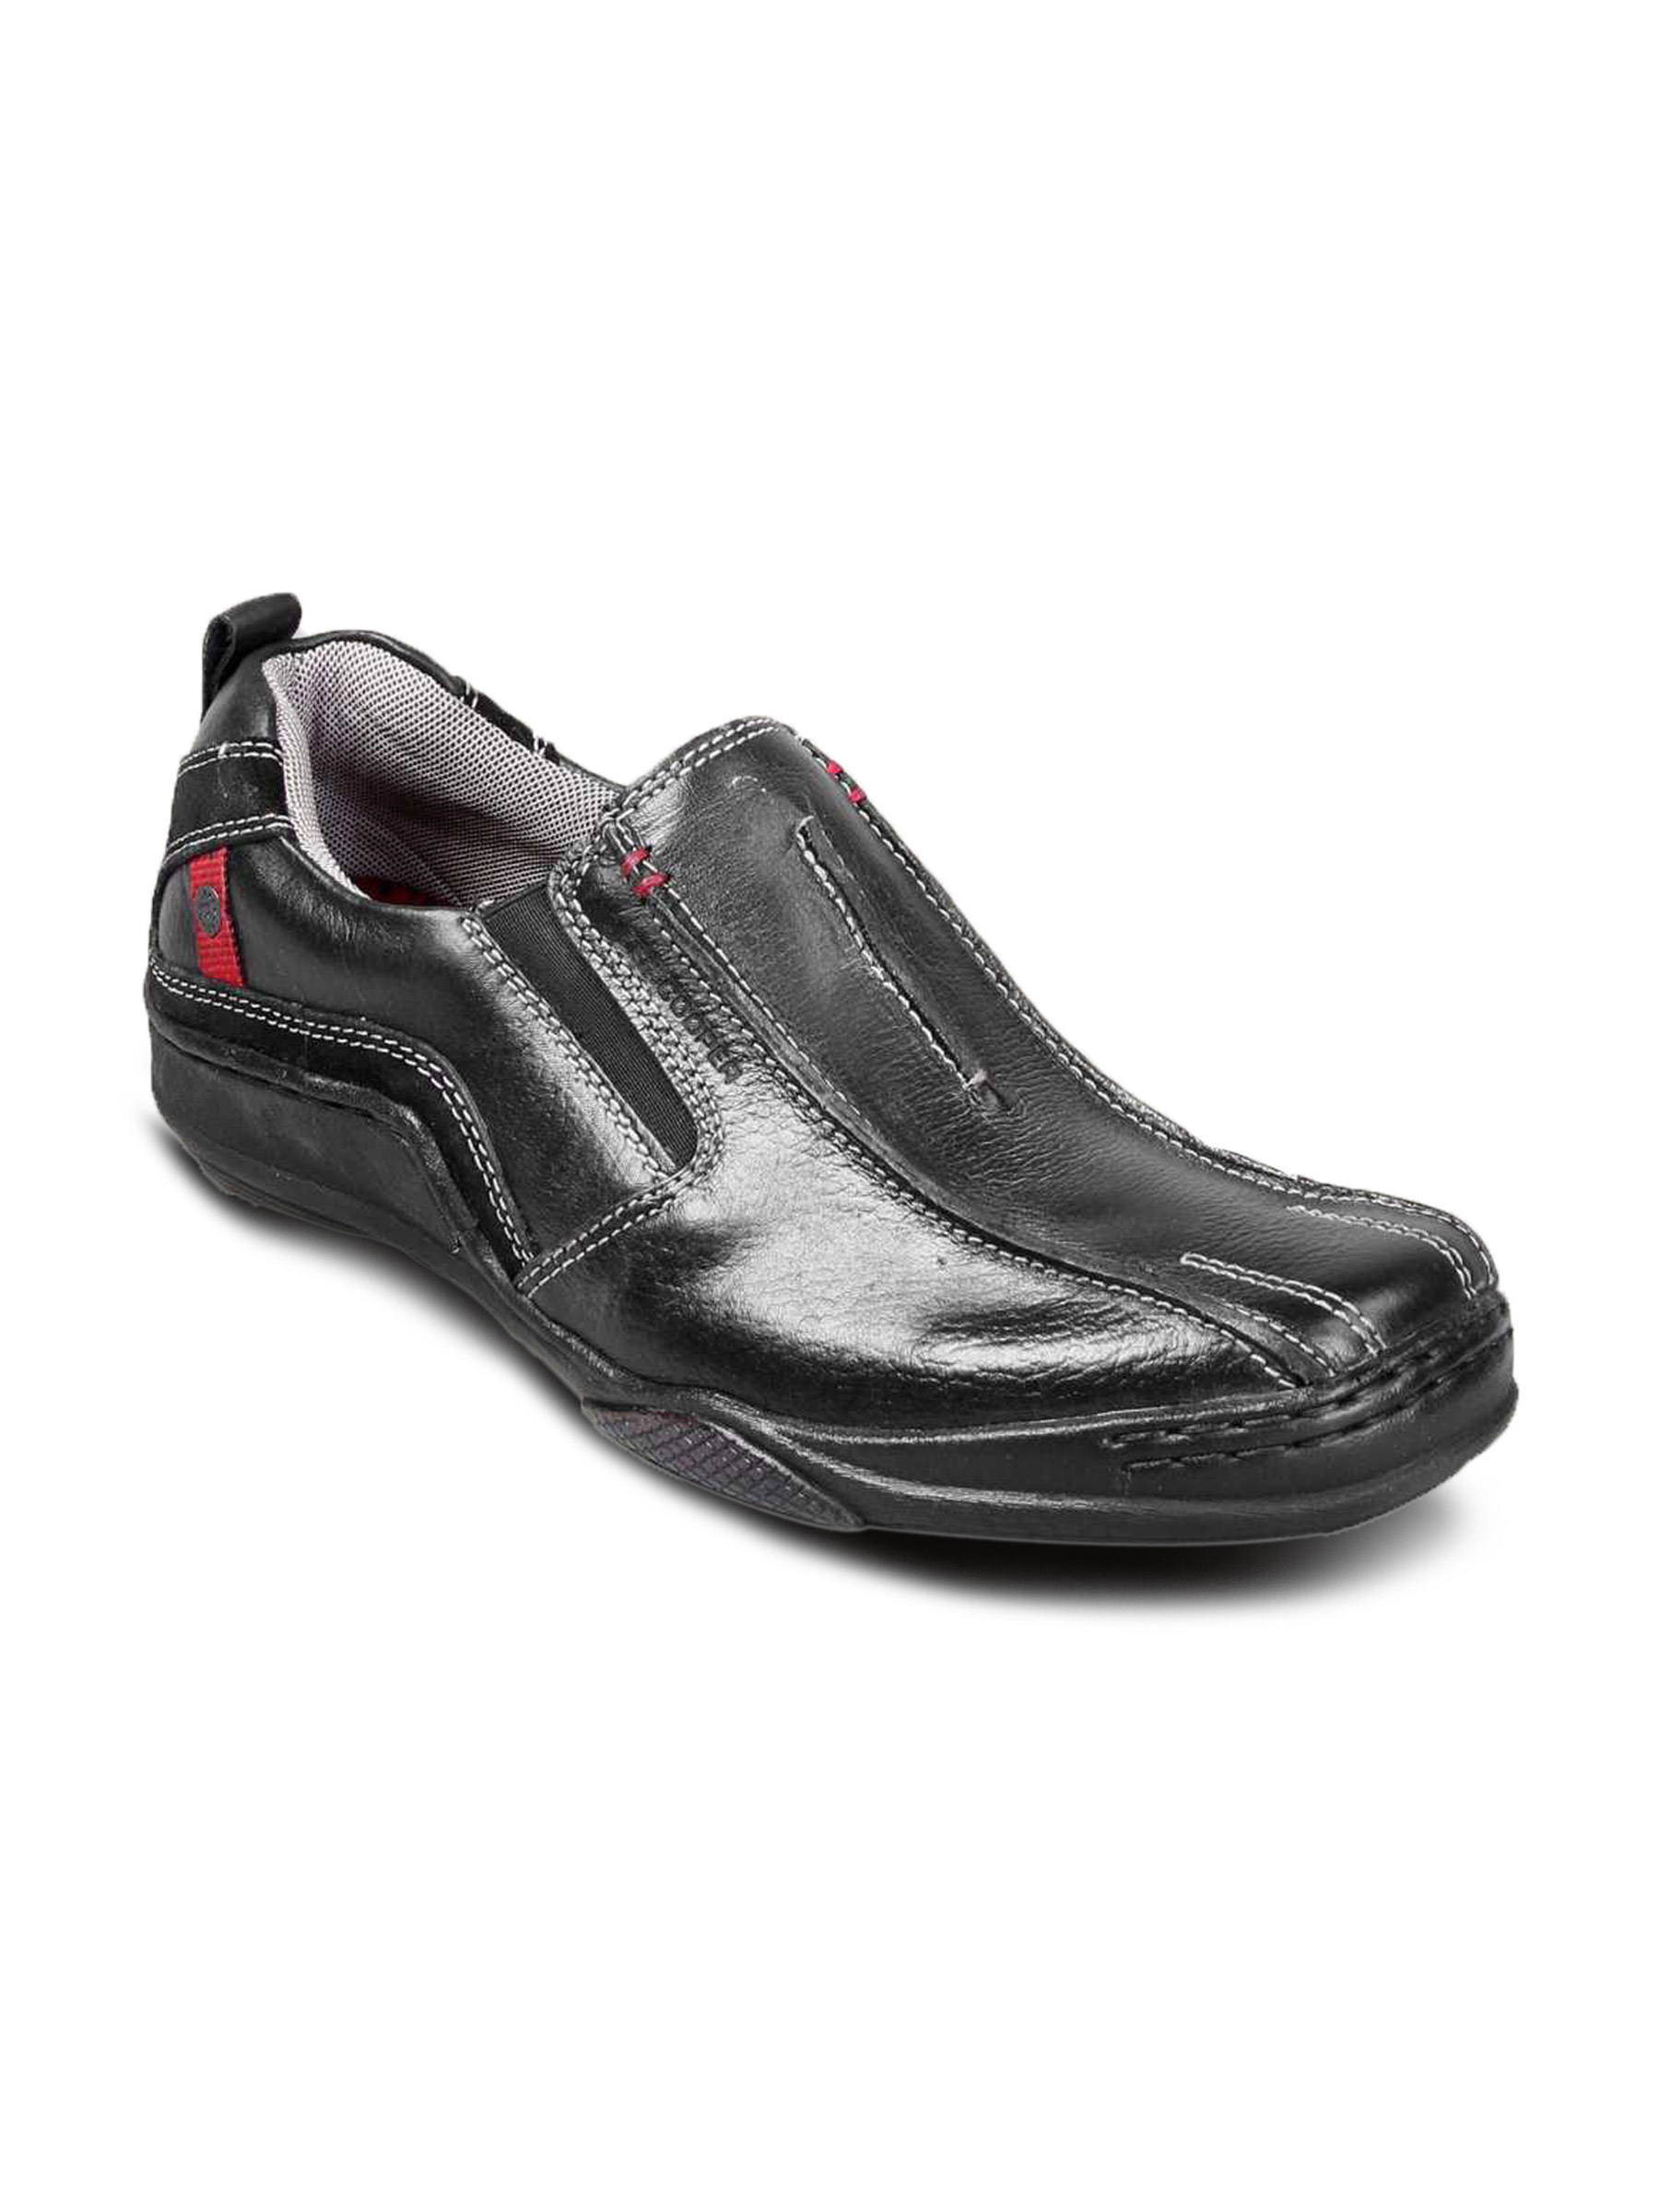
Lee Cooper Men's Casual Leather Black Shoe
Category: Footwear / Shoes / Casual Shoes
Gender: Men
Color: Black
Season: Summer 2012
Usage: Casual